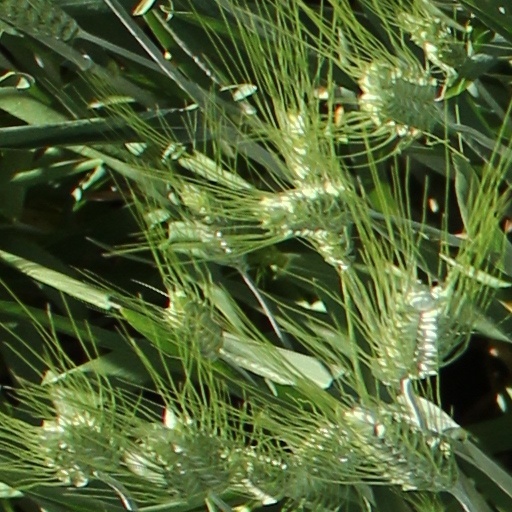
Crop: wheat